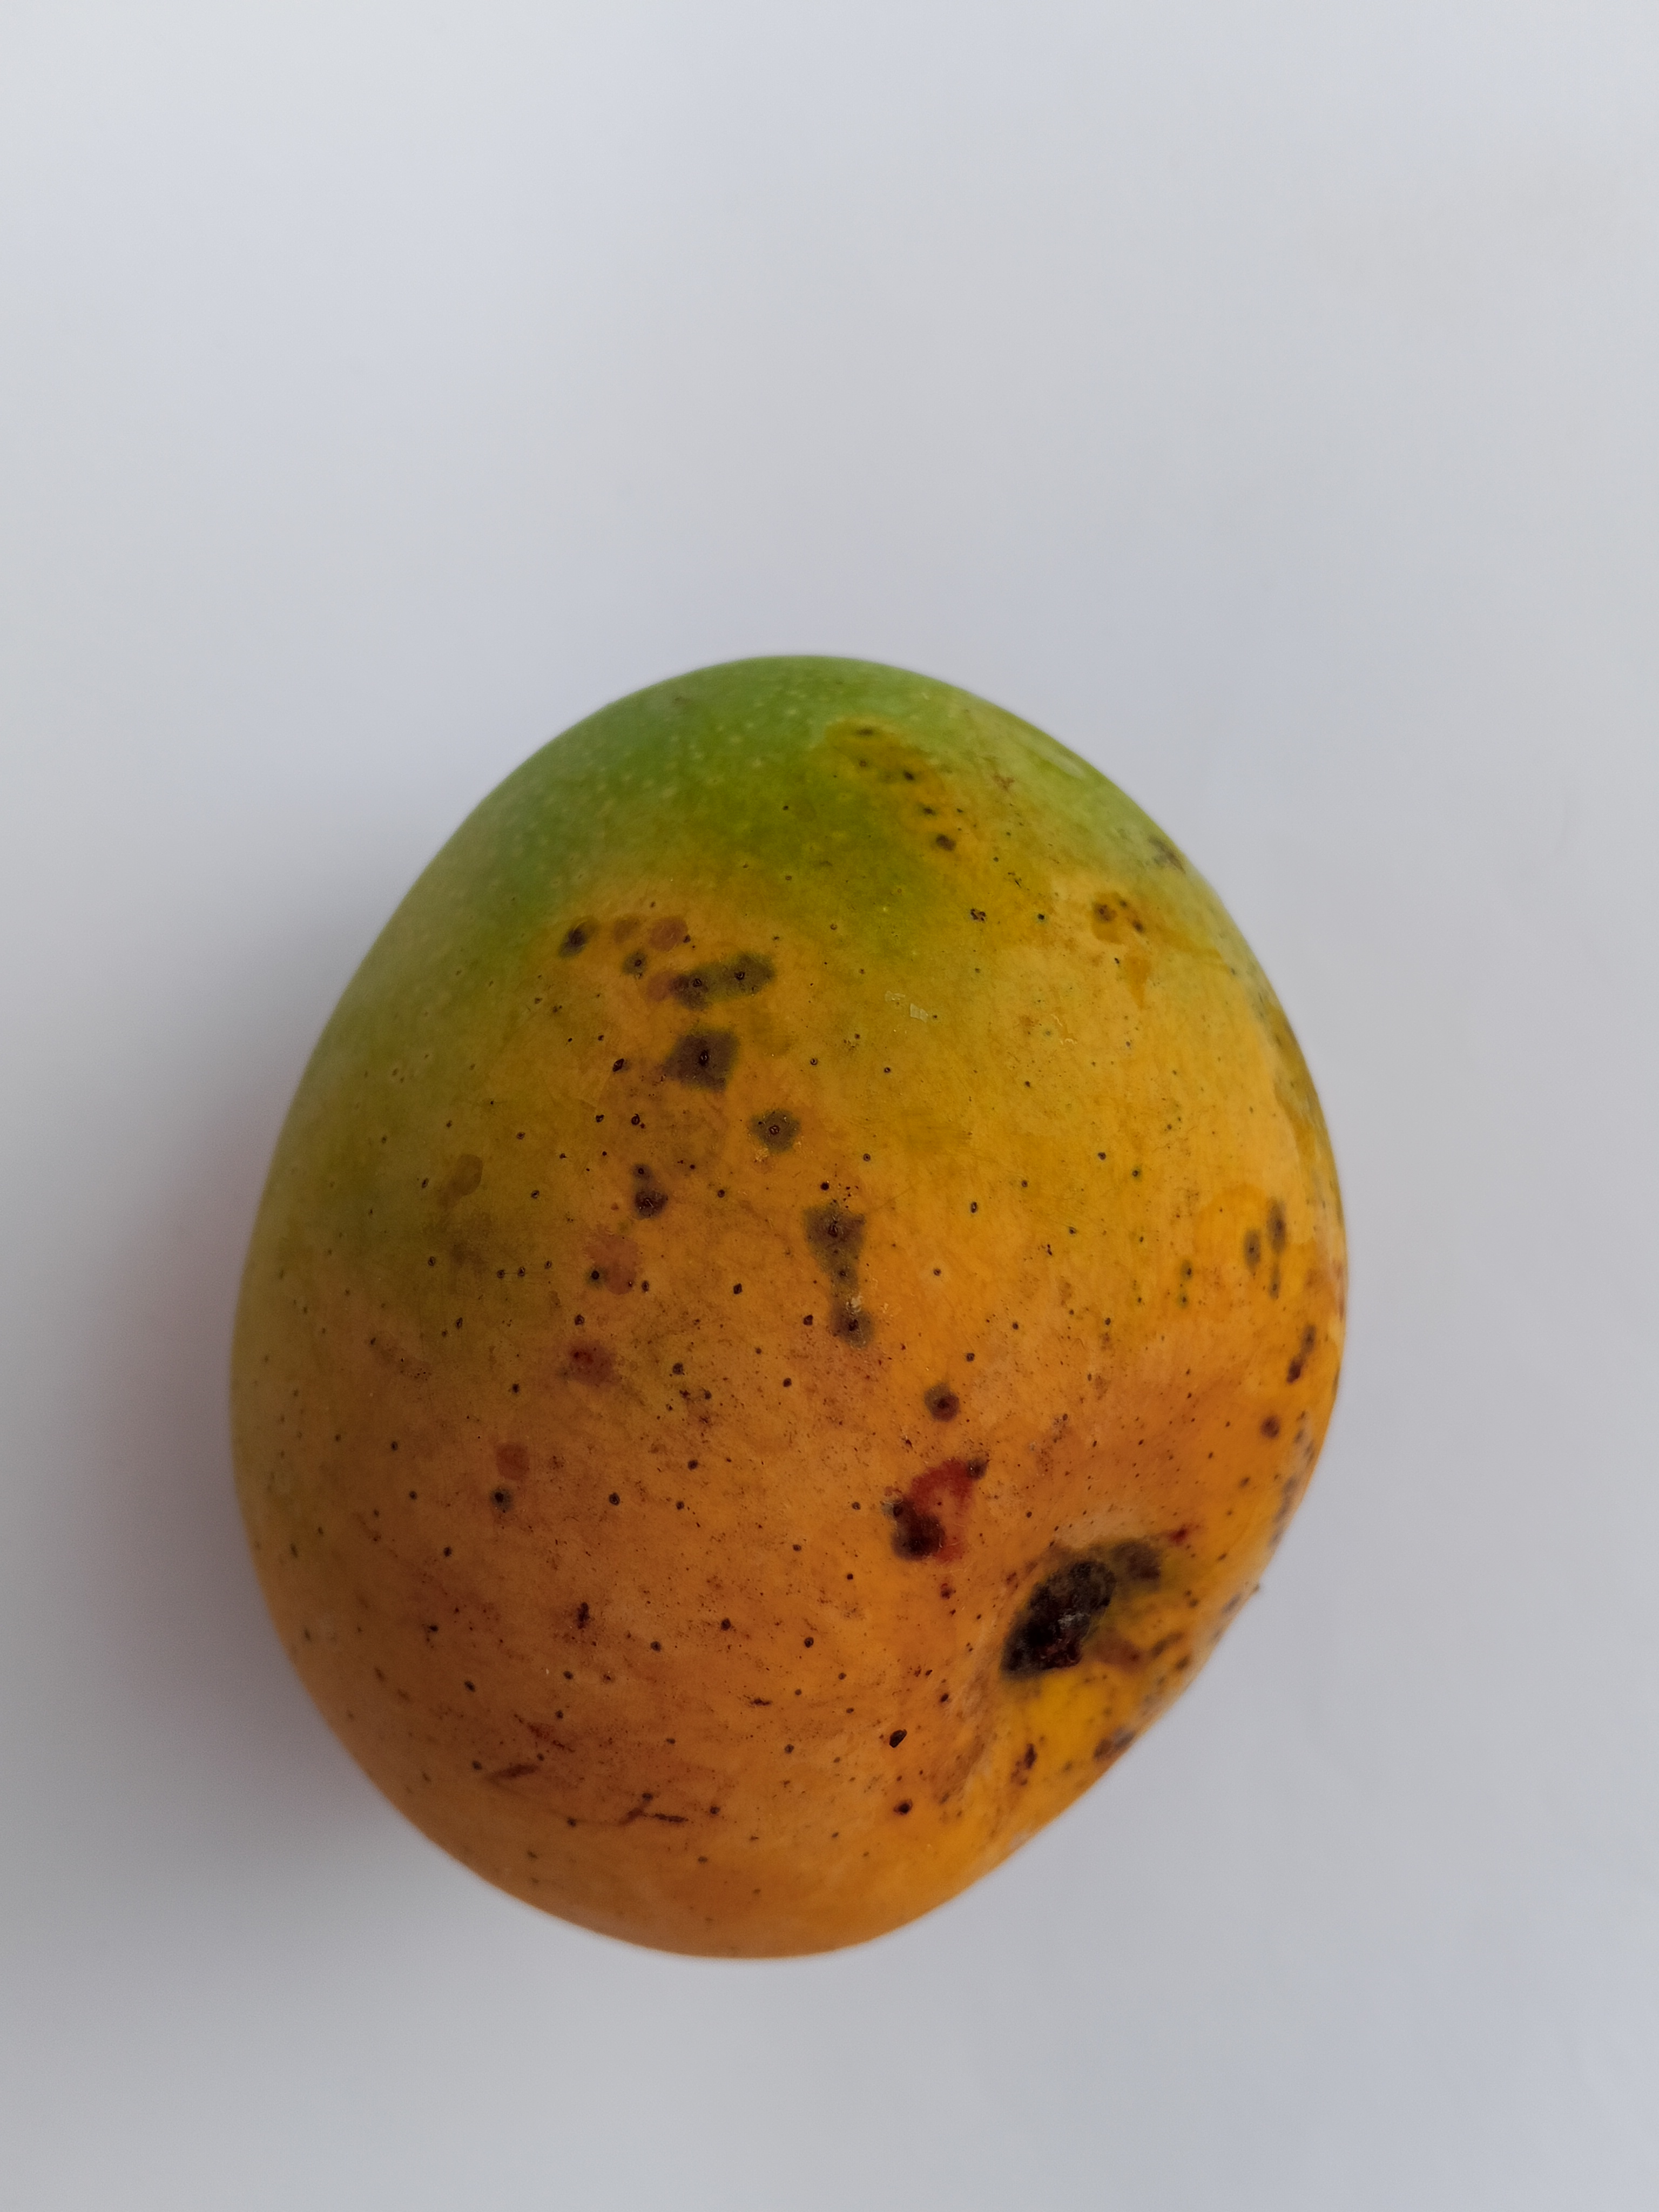
Mango variety: Sundari